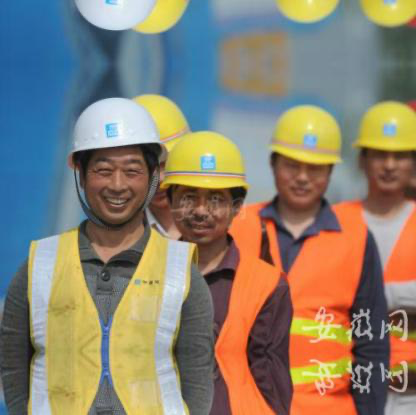
Objects in the image:
label: helmet
label: helmet
label: helmet
label: helmet
label: helmet
label: helmet
label: helmet
label: helmet
label: helmet